Bristo Church

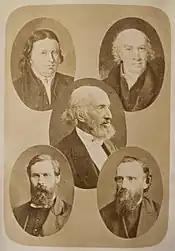
Five of the first six ministers. Top row: Adam Gib (l), James Peddie (r); middle: William Peddie; bottom row: Thomas Dunlop (l); George James (r)

In 1804, the original building was replaced by a new church on the same site with 1,671 sittings. The site for the new church had been expanded by the demolition of part of Seceders' Land. While a student of the University of Edinburgh and lodging in Bristo Street, Thomas Carlyle was an occasional visitor to the new church in its early years.